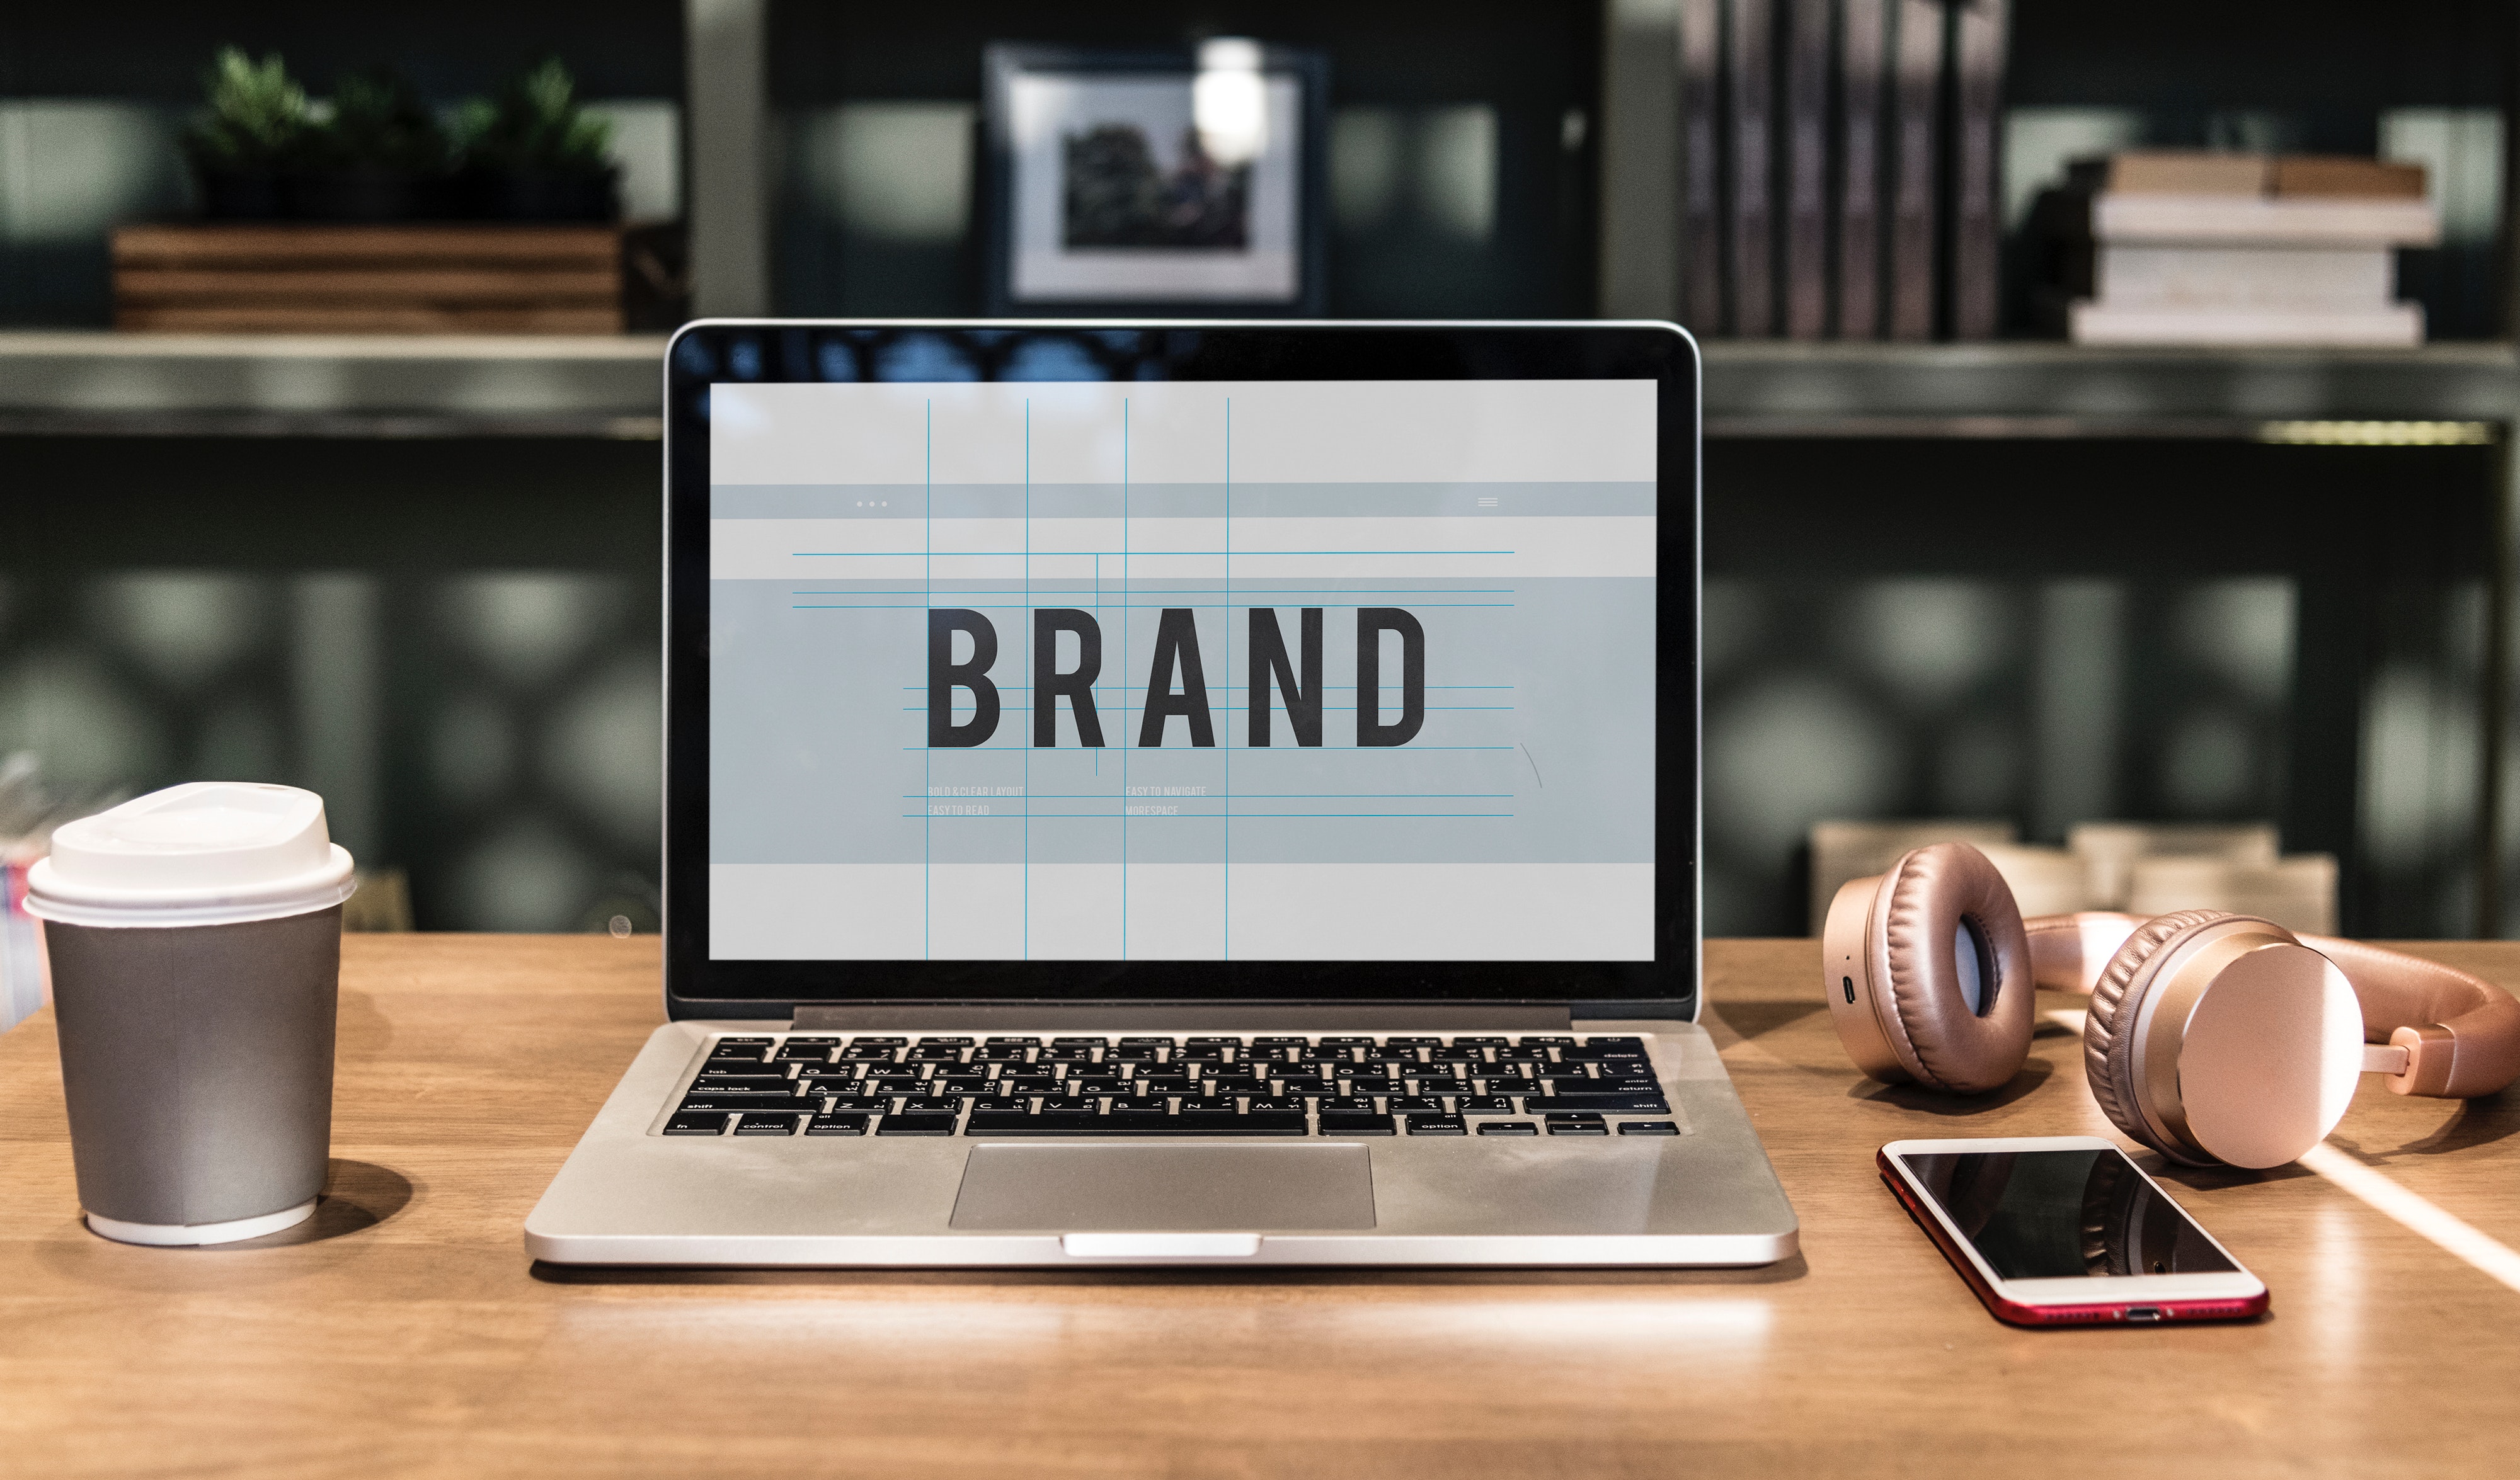
product, laptop, personal computer, technology, electronic device, desk, website, computer, brand, output device, computer keyboard, multimedia, desktop computer, cup, gadget, logo, space bar, office equipment, netbook, office, computer desk